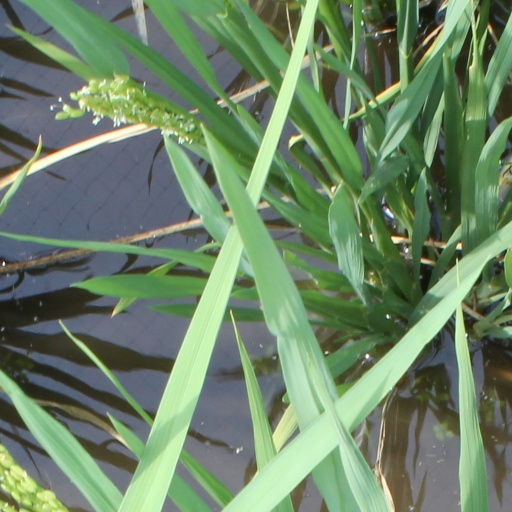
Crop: rice